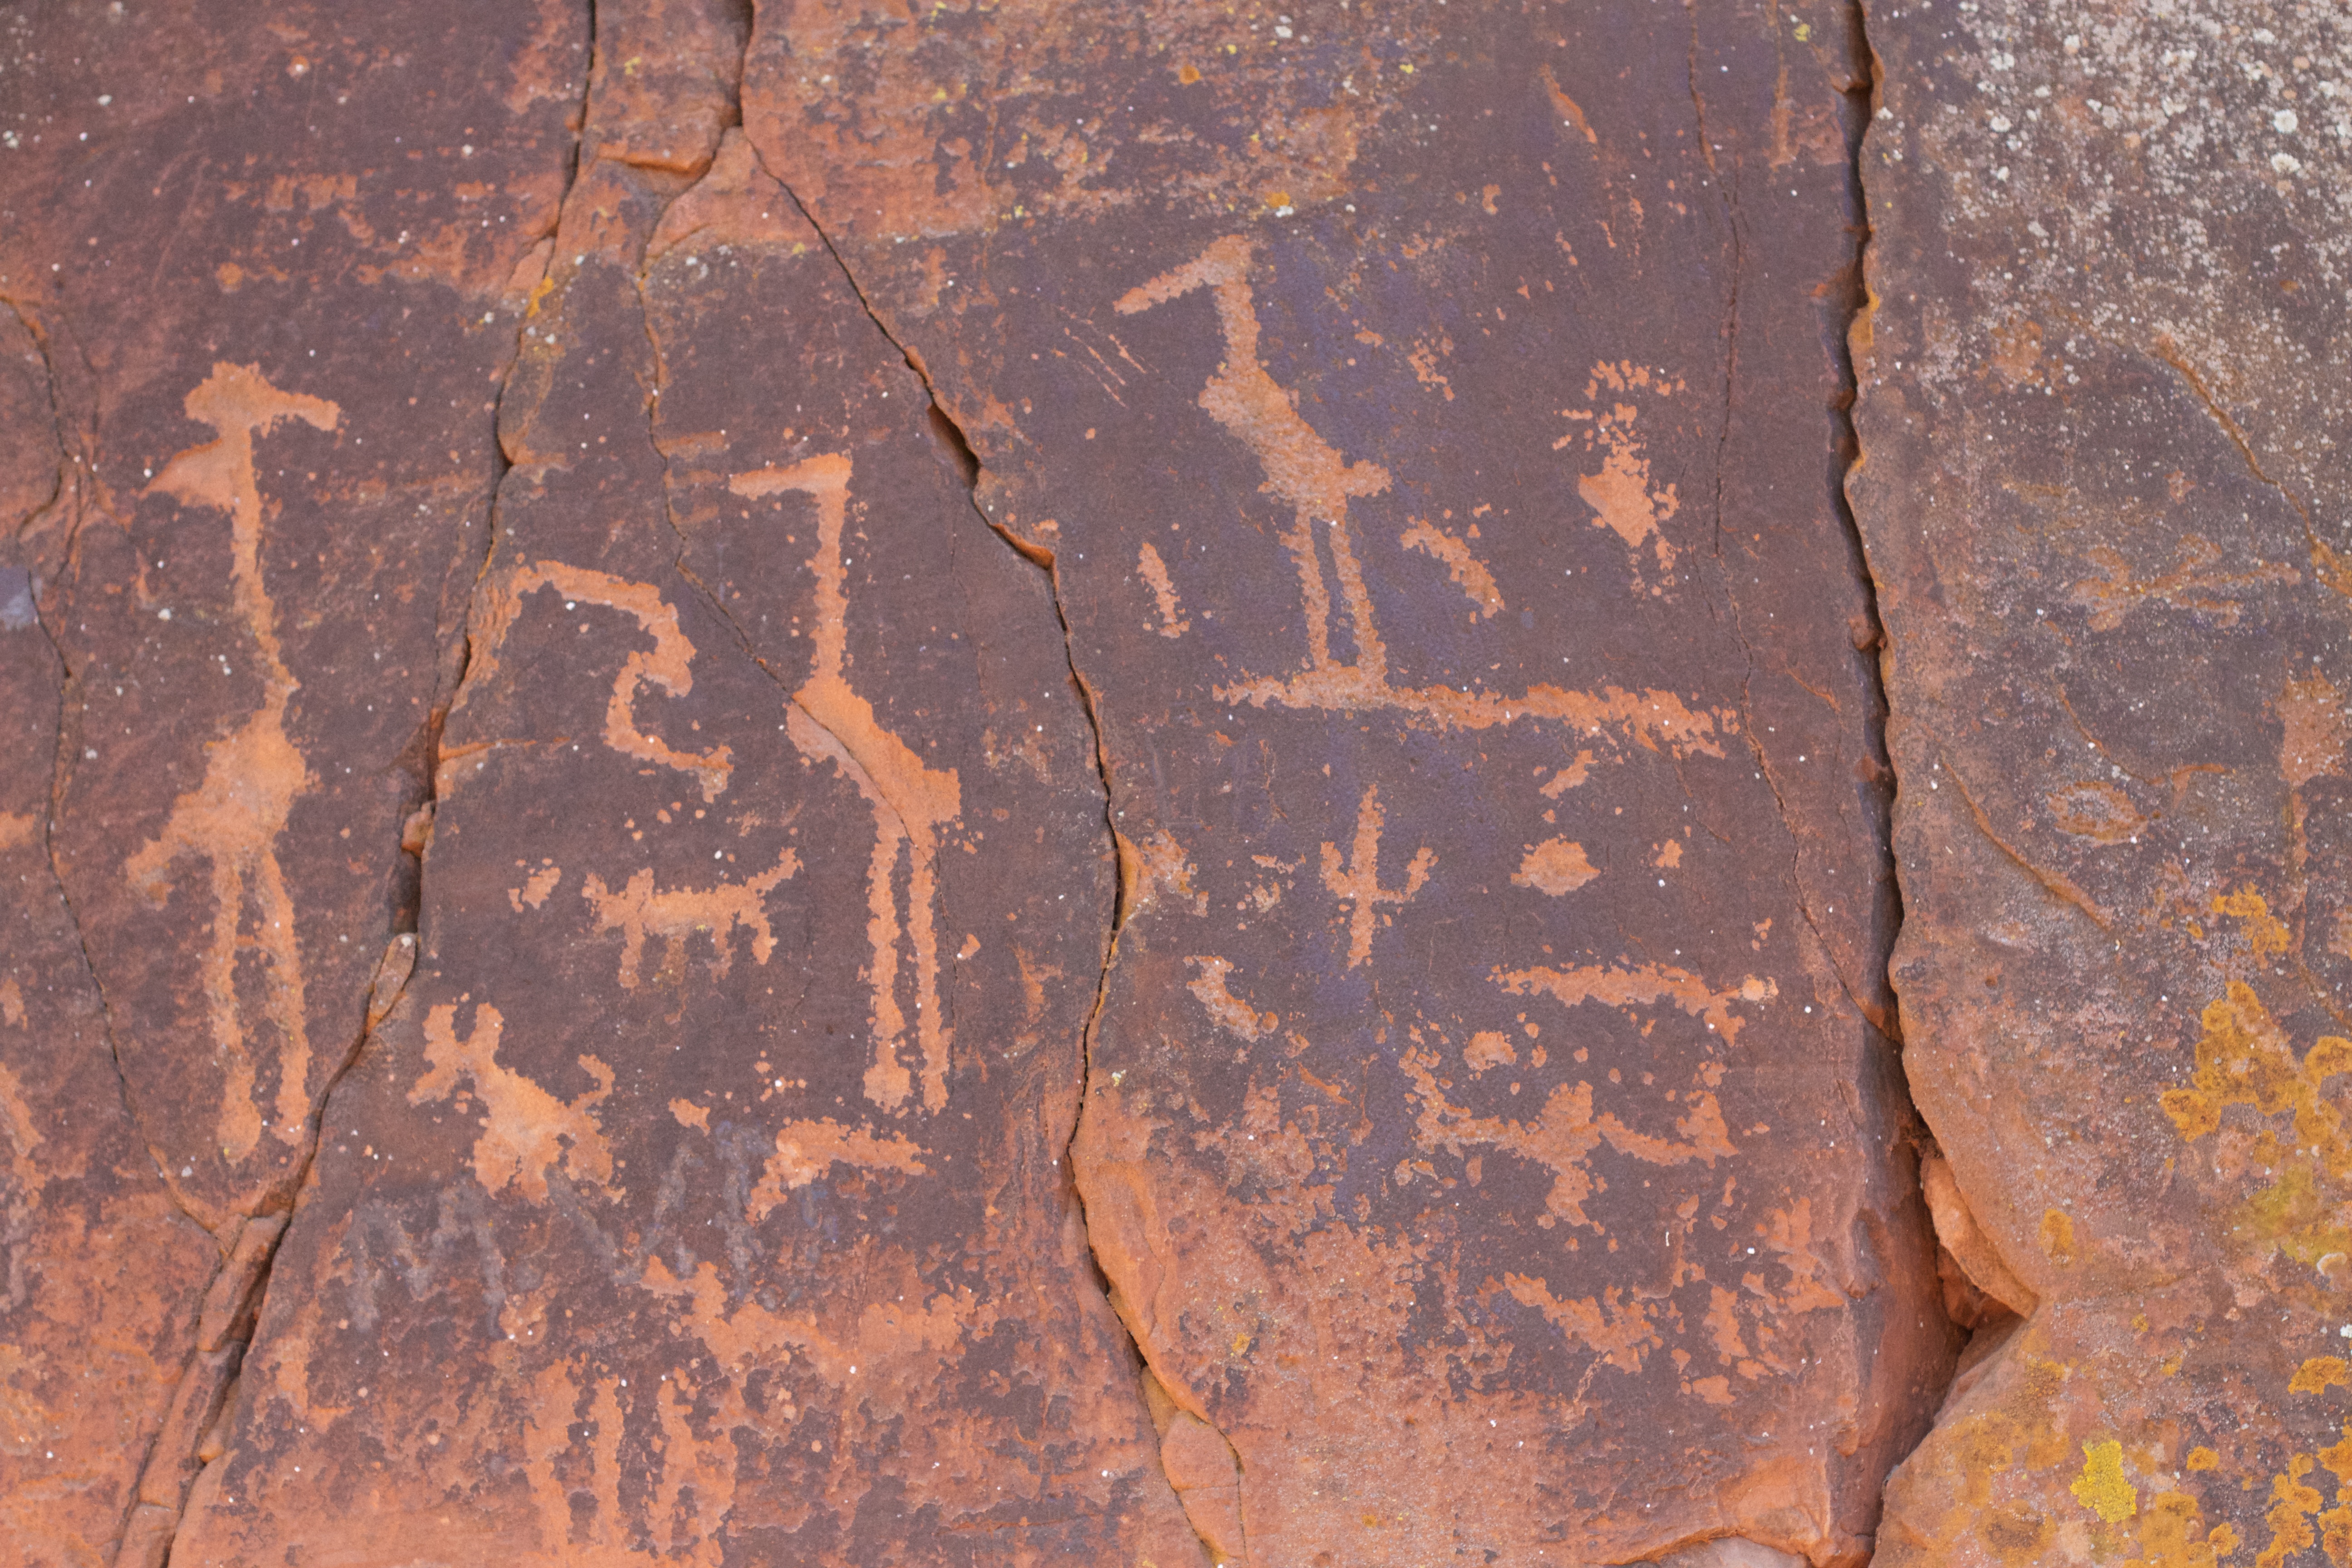
rock, wood, texture, wall, formation, soil, material, cool image, geology, ancient history